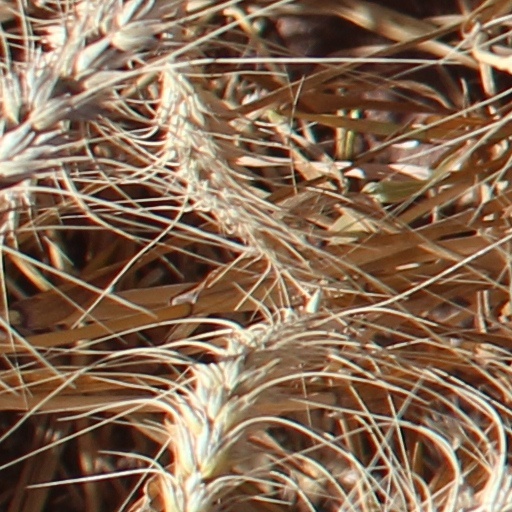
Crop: wheat